New York State Route 46

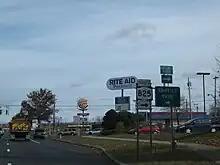
NY 46 northbound at NY 825 in Rome

After crossing into the city of Rome, NY 46 and NY 49 enter the hamlet of Seifert Corners and begin winding eastward along Rome–New London Road along Wood Creek. The routes soon cross into the city of Rome's inner district, where they reach a junction with NY 69 (Erie Boulevard West). NY 69 joins the concurrency with NY 46 and NY 49, running southeast along Erie Boulevard West through a large commercial strip in Rome. After the fork with West Dominick Street, the routes bend into the residential section of Rome, running along the southern extremities of the city, passing the Civic Center and soon entering a large interchange with NY 26. At this junction, NY 49 and NY 69 continue south along NY 26 south while NY 46 turns north along NY 26 north on Black River Boulevard North.